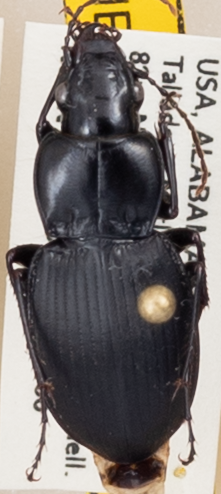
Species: Cyclotrachelus convivus
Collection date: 2021-07-06
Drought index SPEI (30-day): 1.086
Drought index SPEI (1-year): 0.926
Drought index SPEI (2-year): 2.09